Jake Guentzel

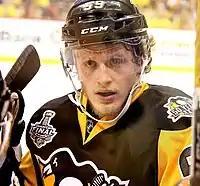
Guentzel with the Penguins during the 2017 Stanley Cup Finals.

Guentzel's finish to the season was another 40-goal campaign, capped off by another hat trick against the Boston Bruins. However, despite holding a 3-1 series lead over the New York Rangers in the first round of the postseason and Guentzel's eight goals through the series, the Rangers rallied to eliminate the Penguins in seven games.